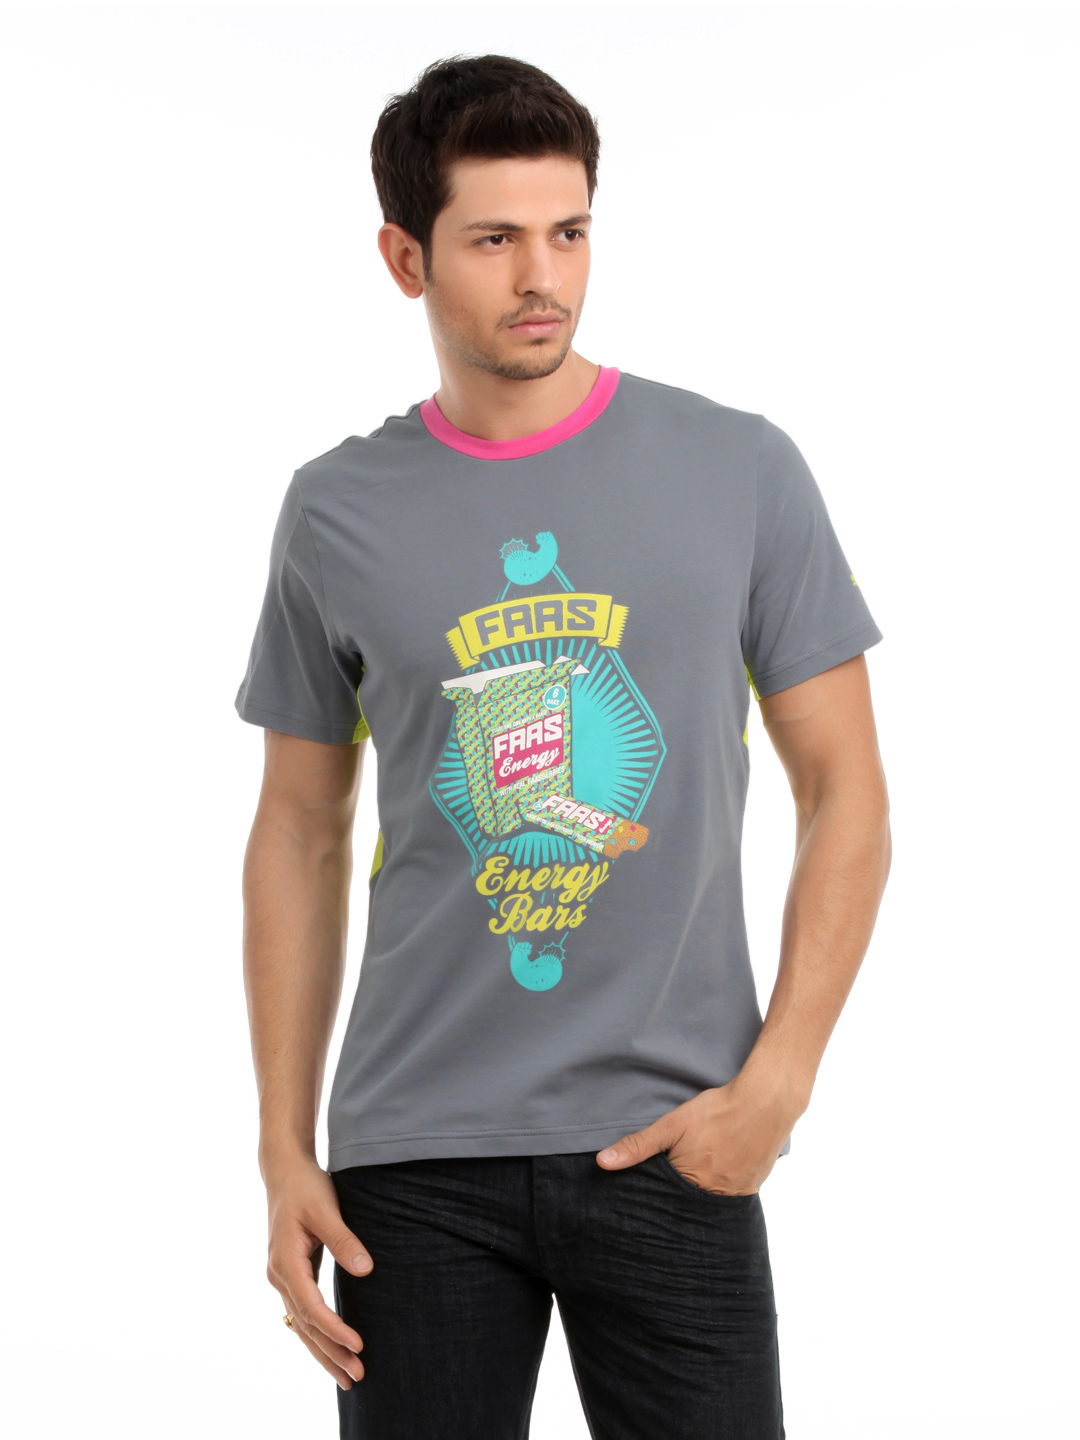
Puma Men Grey T-shirt
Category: Apparel / Topwear / Tshirts
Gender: Men
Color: Grey
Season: Summer 2012
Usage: Casual